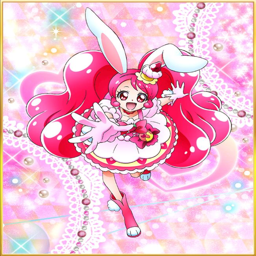
summer season anime add to this list .